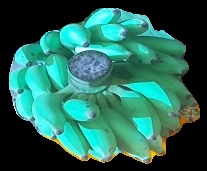
Variety: elakki-bale
Grade: grade2